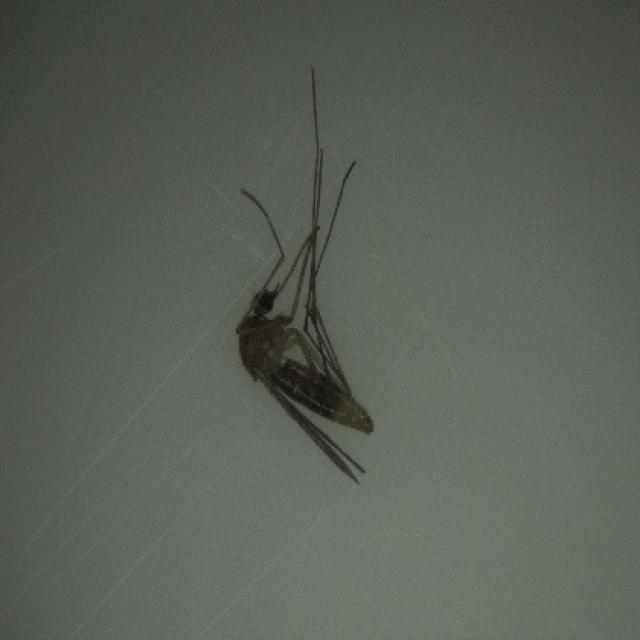
Species: culex_pipiens